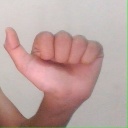
अक्षर: त